Ilie Stan

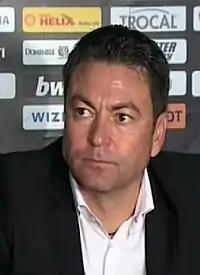
Stan during a press conference in 2011

Ilie Stan (born 17 October 1967) is a Romanian professional football manager and former player.